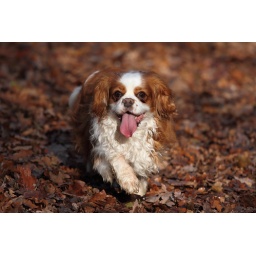
Susie Cavalier King Charles Spaniel running in the autumn forest